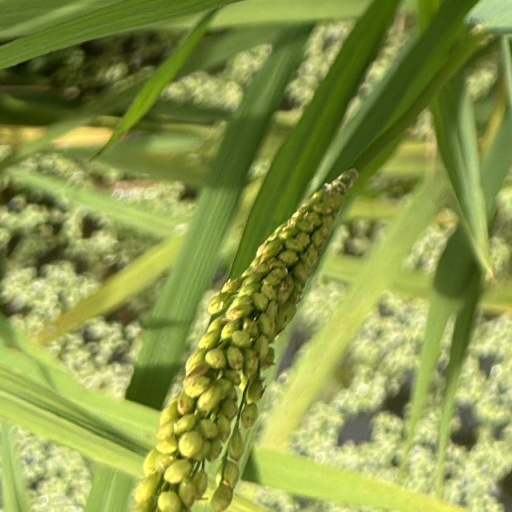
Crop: rice